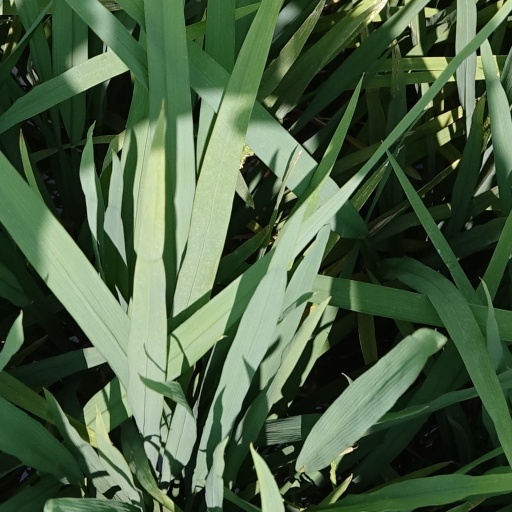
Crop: rice